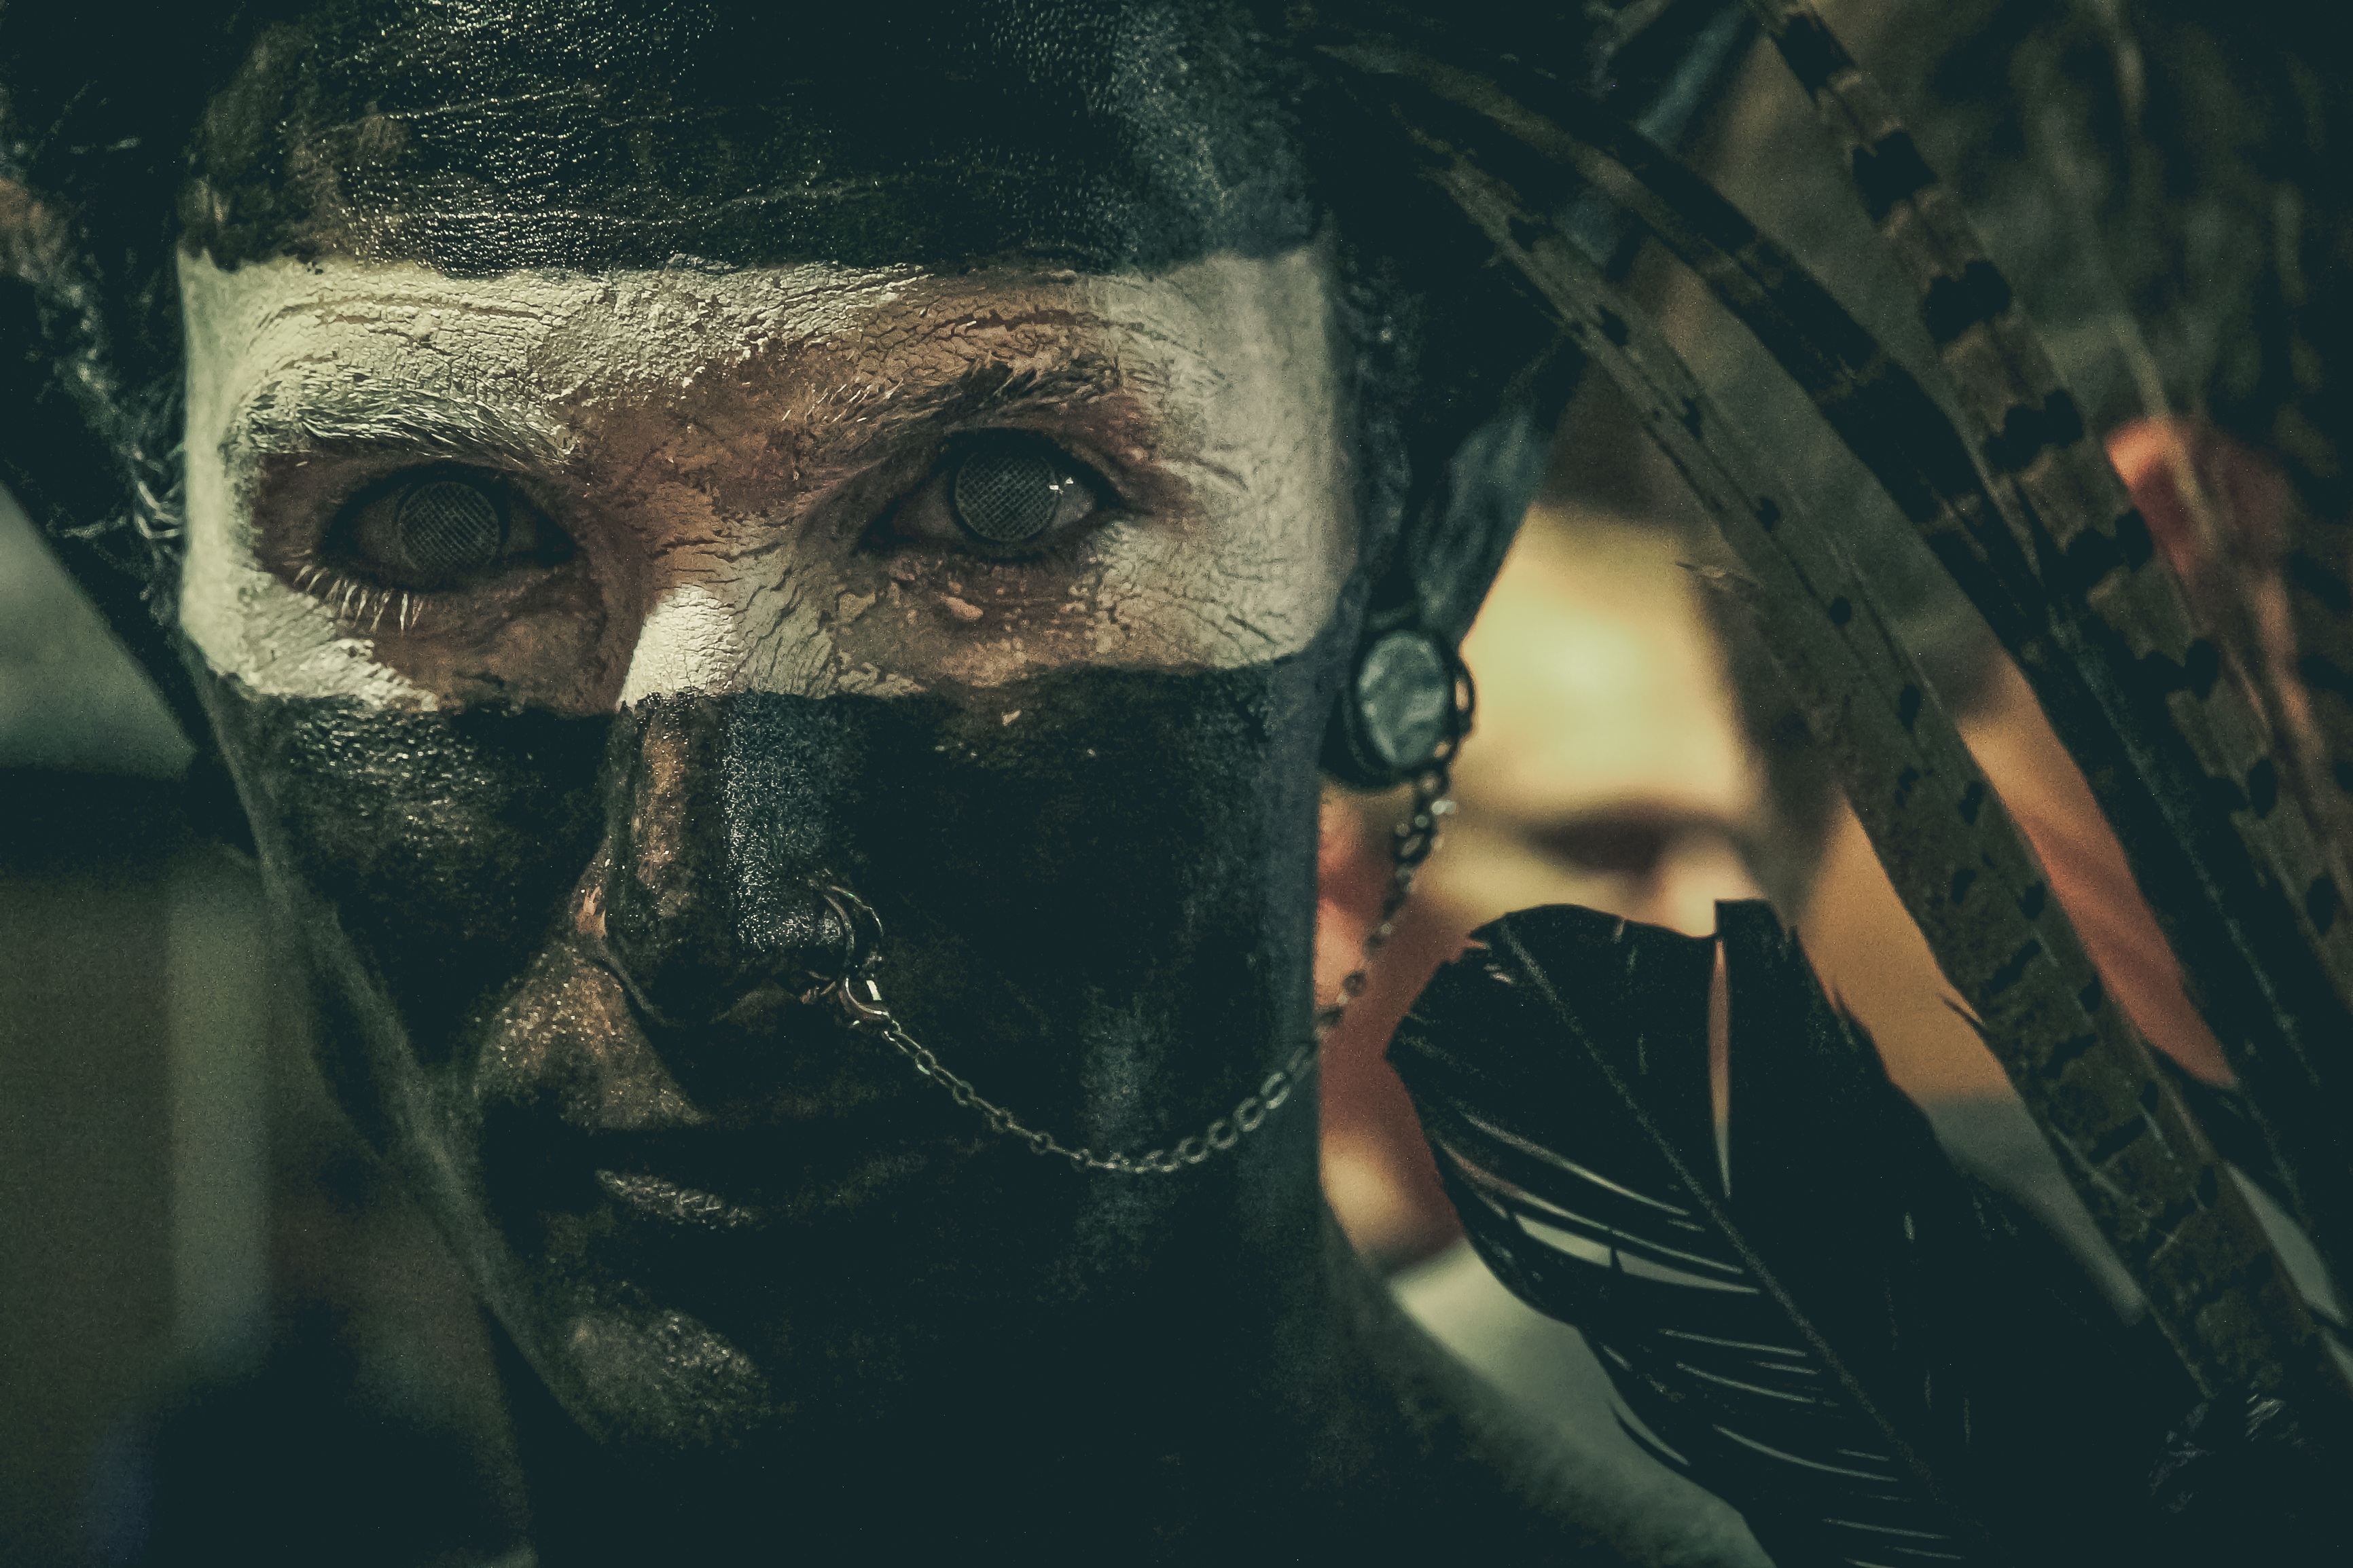
person, portrait, paint, darkness, close up, face paint, face, fiction, special effects